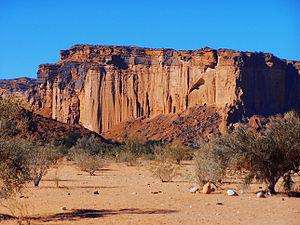
Les parcs nationaux d'Argentine constituent un réseau de 37 parcs nationaux en Argentine. Les parcs couvrent une grande variété d'habitats naturels, du Parc national Baritú à la frontière avec la Bolivie jusqu'au Parc national Tierra del Fuego à l'extrémité sud du continent.